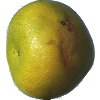
Label: Pomelo Sweetie 1